Gangxia North station

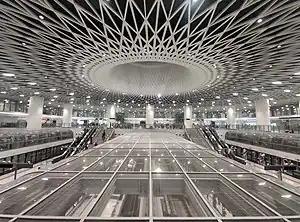
New atrium including the station icon, 'Shenzhen Eye'

Gangxia North station is an interchange station for Line 2, Line 10, Line 11 and Line 14 of the Shenzhen Metro. Line 2 platforms opened on 28 June 2011, Line 10, Line 11 and Line 14 platforms opened on 28 October 2022. Measuring 220,000 meters square, it is 1.6 times as large as the nearby intermodal Futian station. It is the second four-line interchange station in the Shenzhen Metro after Chegongmiao station.